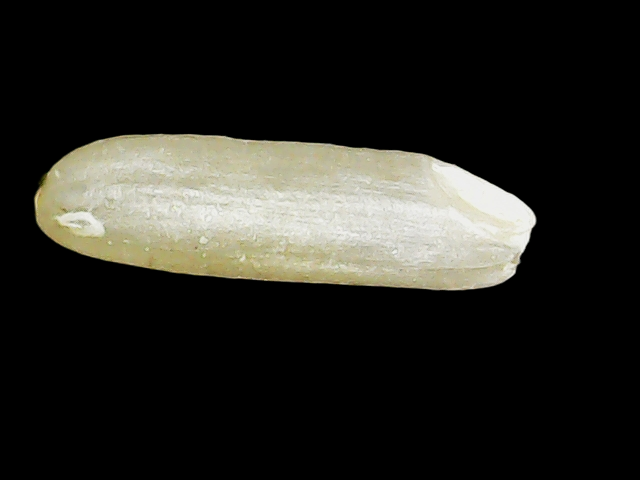
Rice variety: Binadhan16